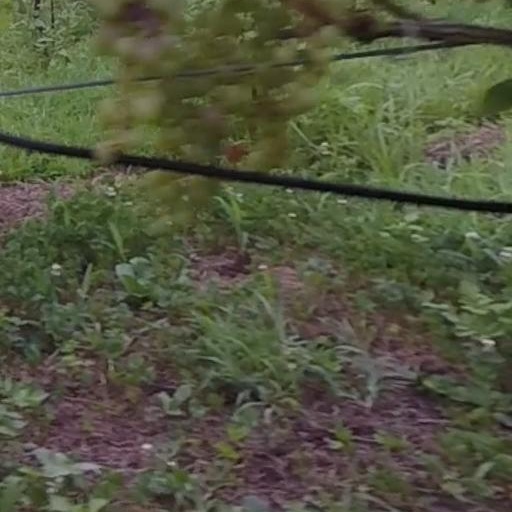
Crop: grape